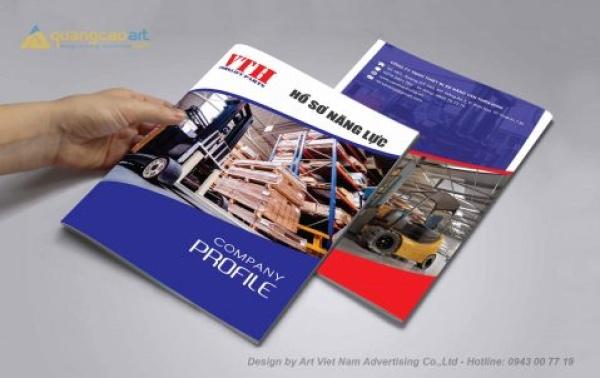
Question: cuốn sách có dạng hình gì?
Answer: hình chữ nhật